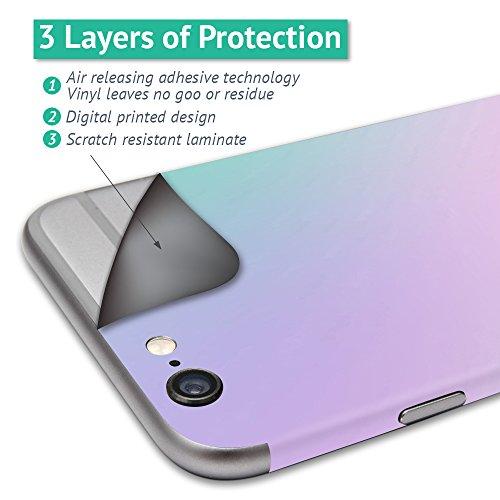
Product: MightySkins Skin Compatible with DJI Mavic Pro Battery - Green Camouflage | Protective, Durable, and Unique Vinyl Decal wrap Cover | Easy to Apply, Remove, and Change Styles | Made in The USA
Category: Toys & Games | Hobbies | Remote & App Controlled Vehicles & Parts | Remote & App Controlled Vehicles | Quadcopters & Multirotors
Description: SET THE TREND: Show off your unique style with MightySkins for your DJI Mavic Pro Battery Don’t like the Green Camouflage skin We have hundreds of designs to choose from, so your Mavic Pro Battery will be as unique as you are.
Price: $8.99 $ 8